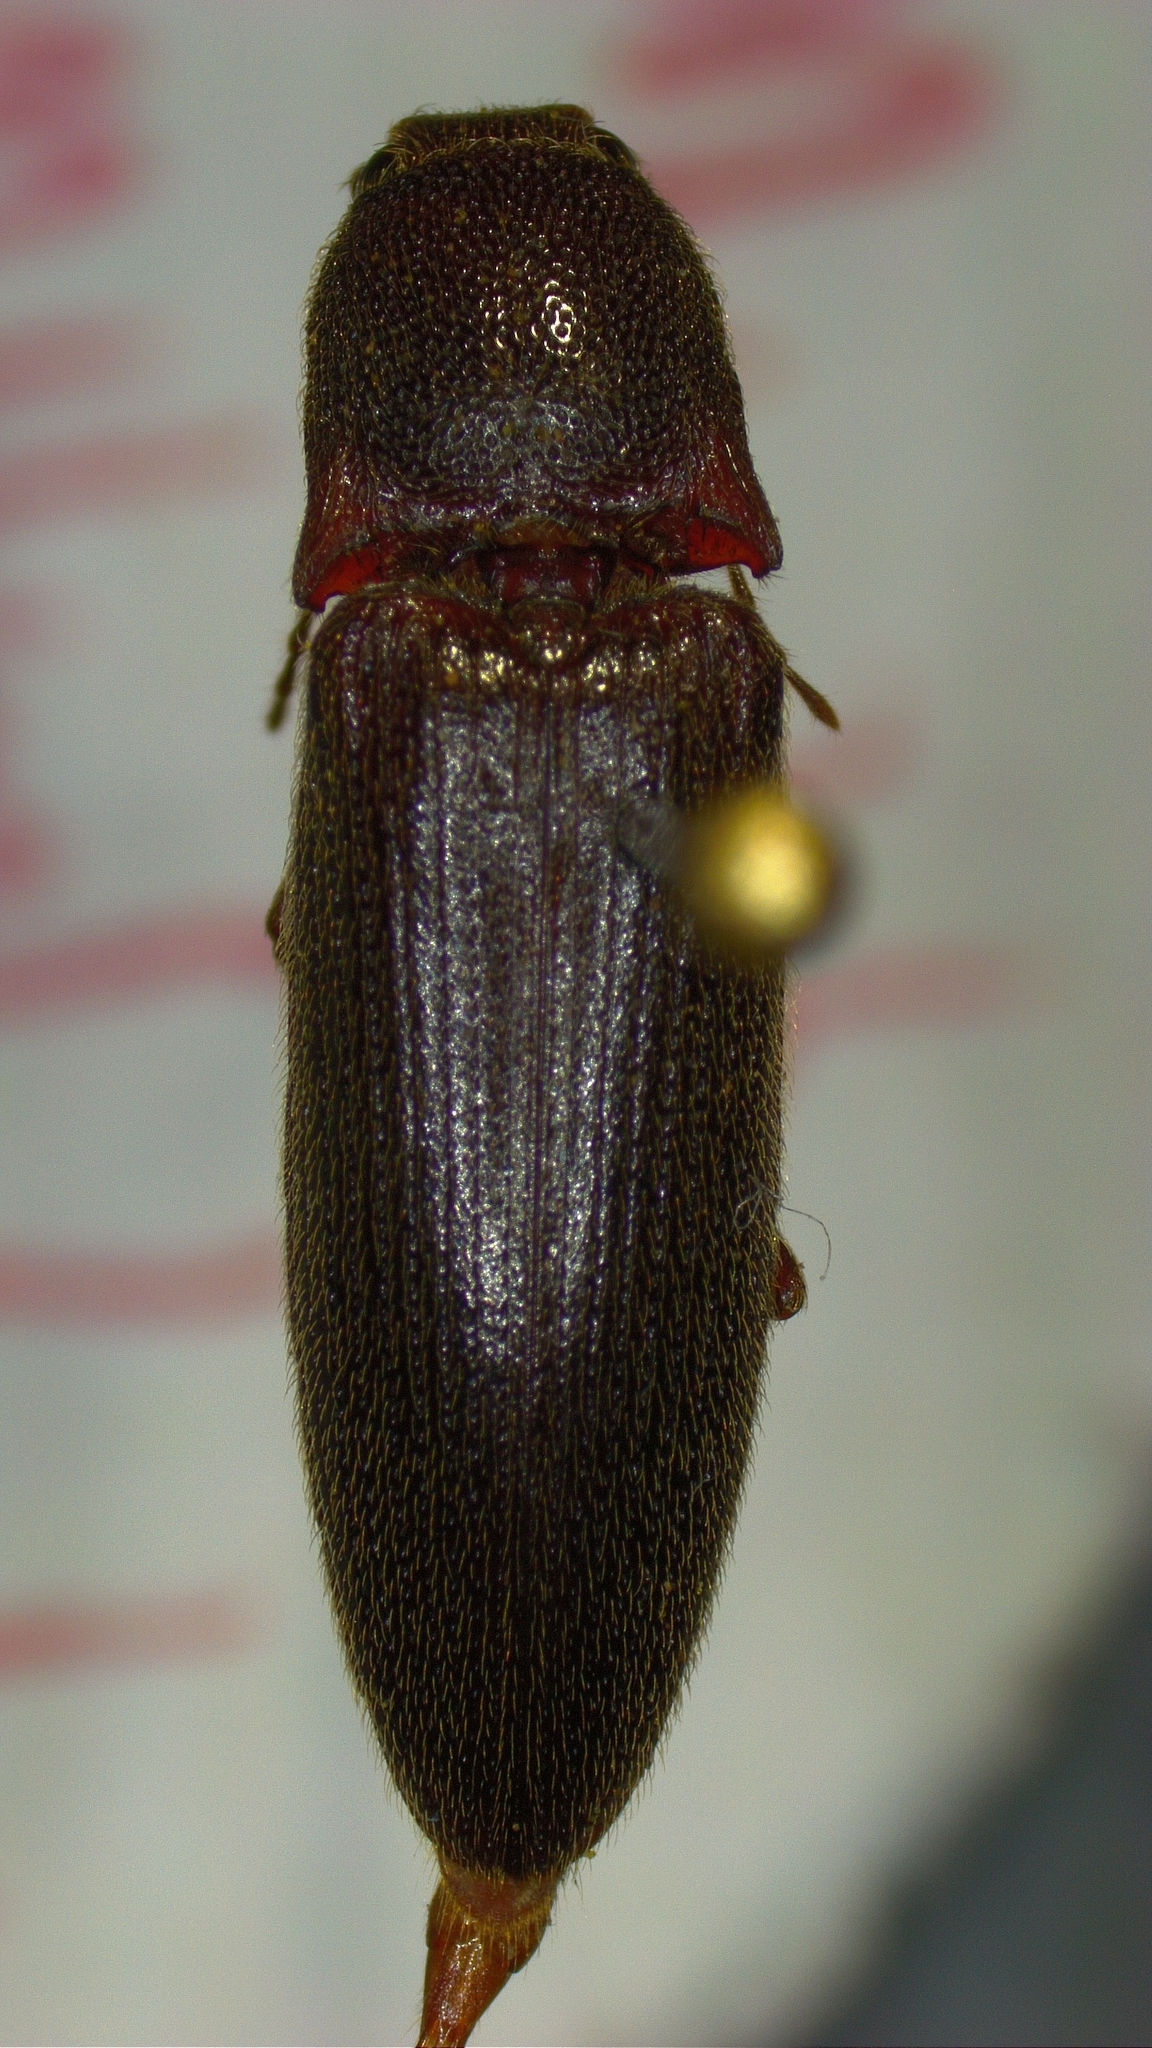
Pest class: clickbeetles_wireworms